Hayes Mill House

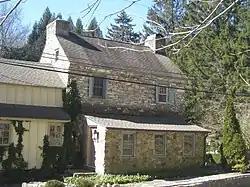
Hayes Mill House, February 2012

The Hayes Mill House is an historic, American home that is located in Newlin Township, Chester County, Pennsylvania.